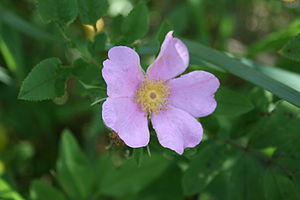
Carolinarose
Carolinarose, også skrevet Carolina-Rose, er en lav, løvfældende busk med en opret eller opstigende, forgrenet vækst. Den kan blive bestanddannende, hvor den trives. Den er hjemmehørende i f.eks. North- og South Carolina i USA.